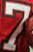
Number: 7